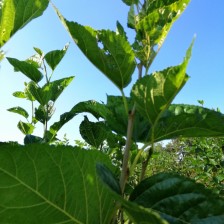
Variety: BlackOodTurkey